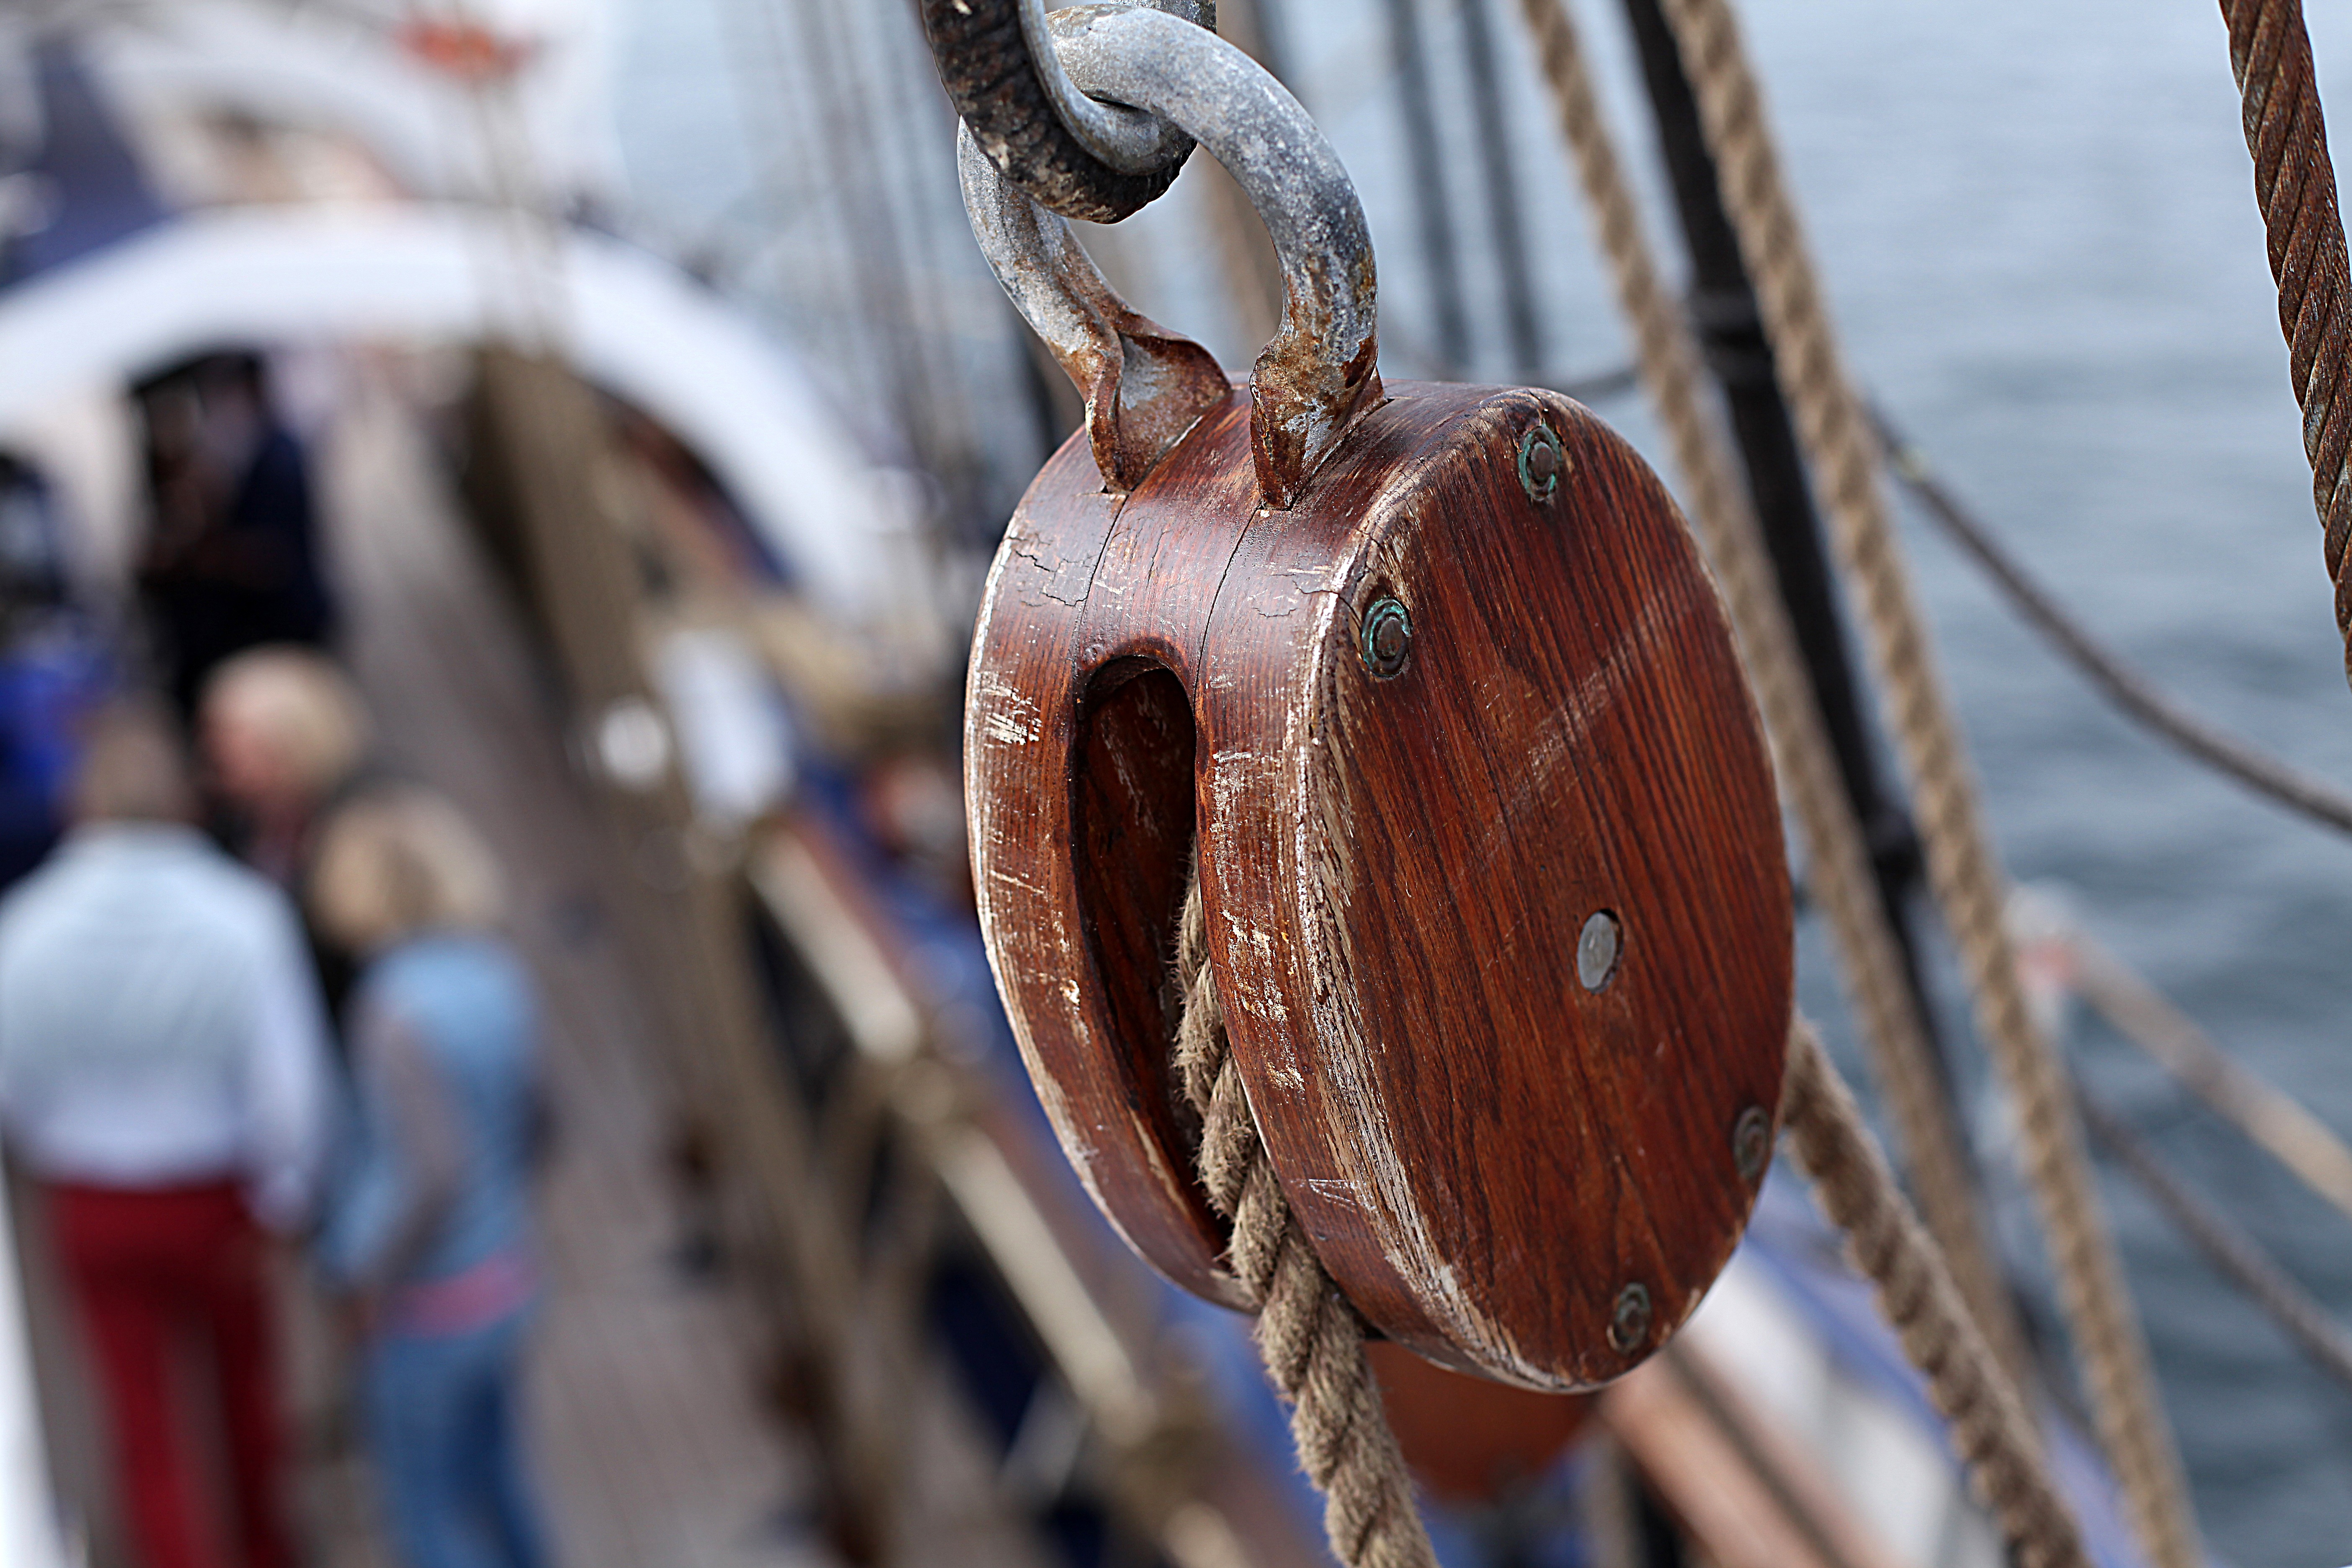
winter, dew, wood, spring, vehicle, season, close up, sail, navy, macro photography, harness lines, training ship, gorch fock, sail training ship, water sea